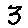
Label: 3